In convertendo Dominus (Rameau)

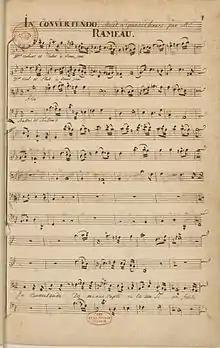
Title page of manuscript of Rameau's "In convertendo." (1751 version)

"" is one of the four surviving church works of Rameau's early career, dating to the period 1710-1714 when he was working in Dijon or Lyon; other similar works are known to be lost. The work was rewritten and updated in style for a performance at the in Paris in 1751. The manuscript of the 1751 version, now in the , was originally in the collection of , the lawyer and friend of Rameau who built a large collection of his manuscripts after the composer's death. The motet is scored for soloists, choir, strings and woodwind, and includes, after the fourth verse, a verse not in the original psalm, " (Praise the name of God in song)." The final verse is composed to include a fugue which, in the opinion of Reiner E. Moritz, "can stand direct comparison with ... Rameau's contemporary J. S. Bach".